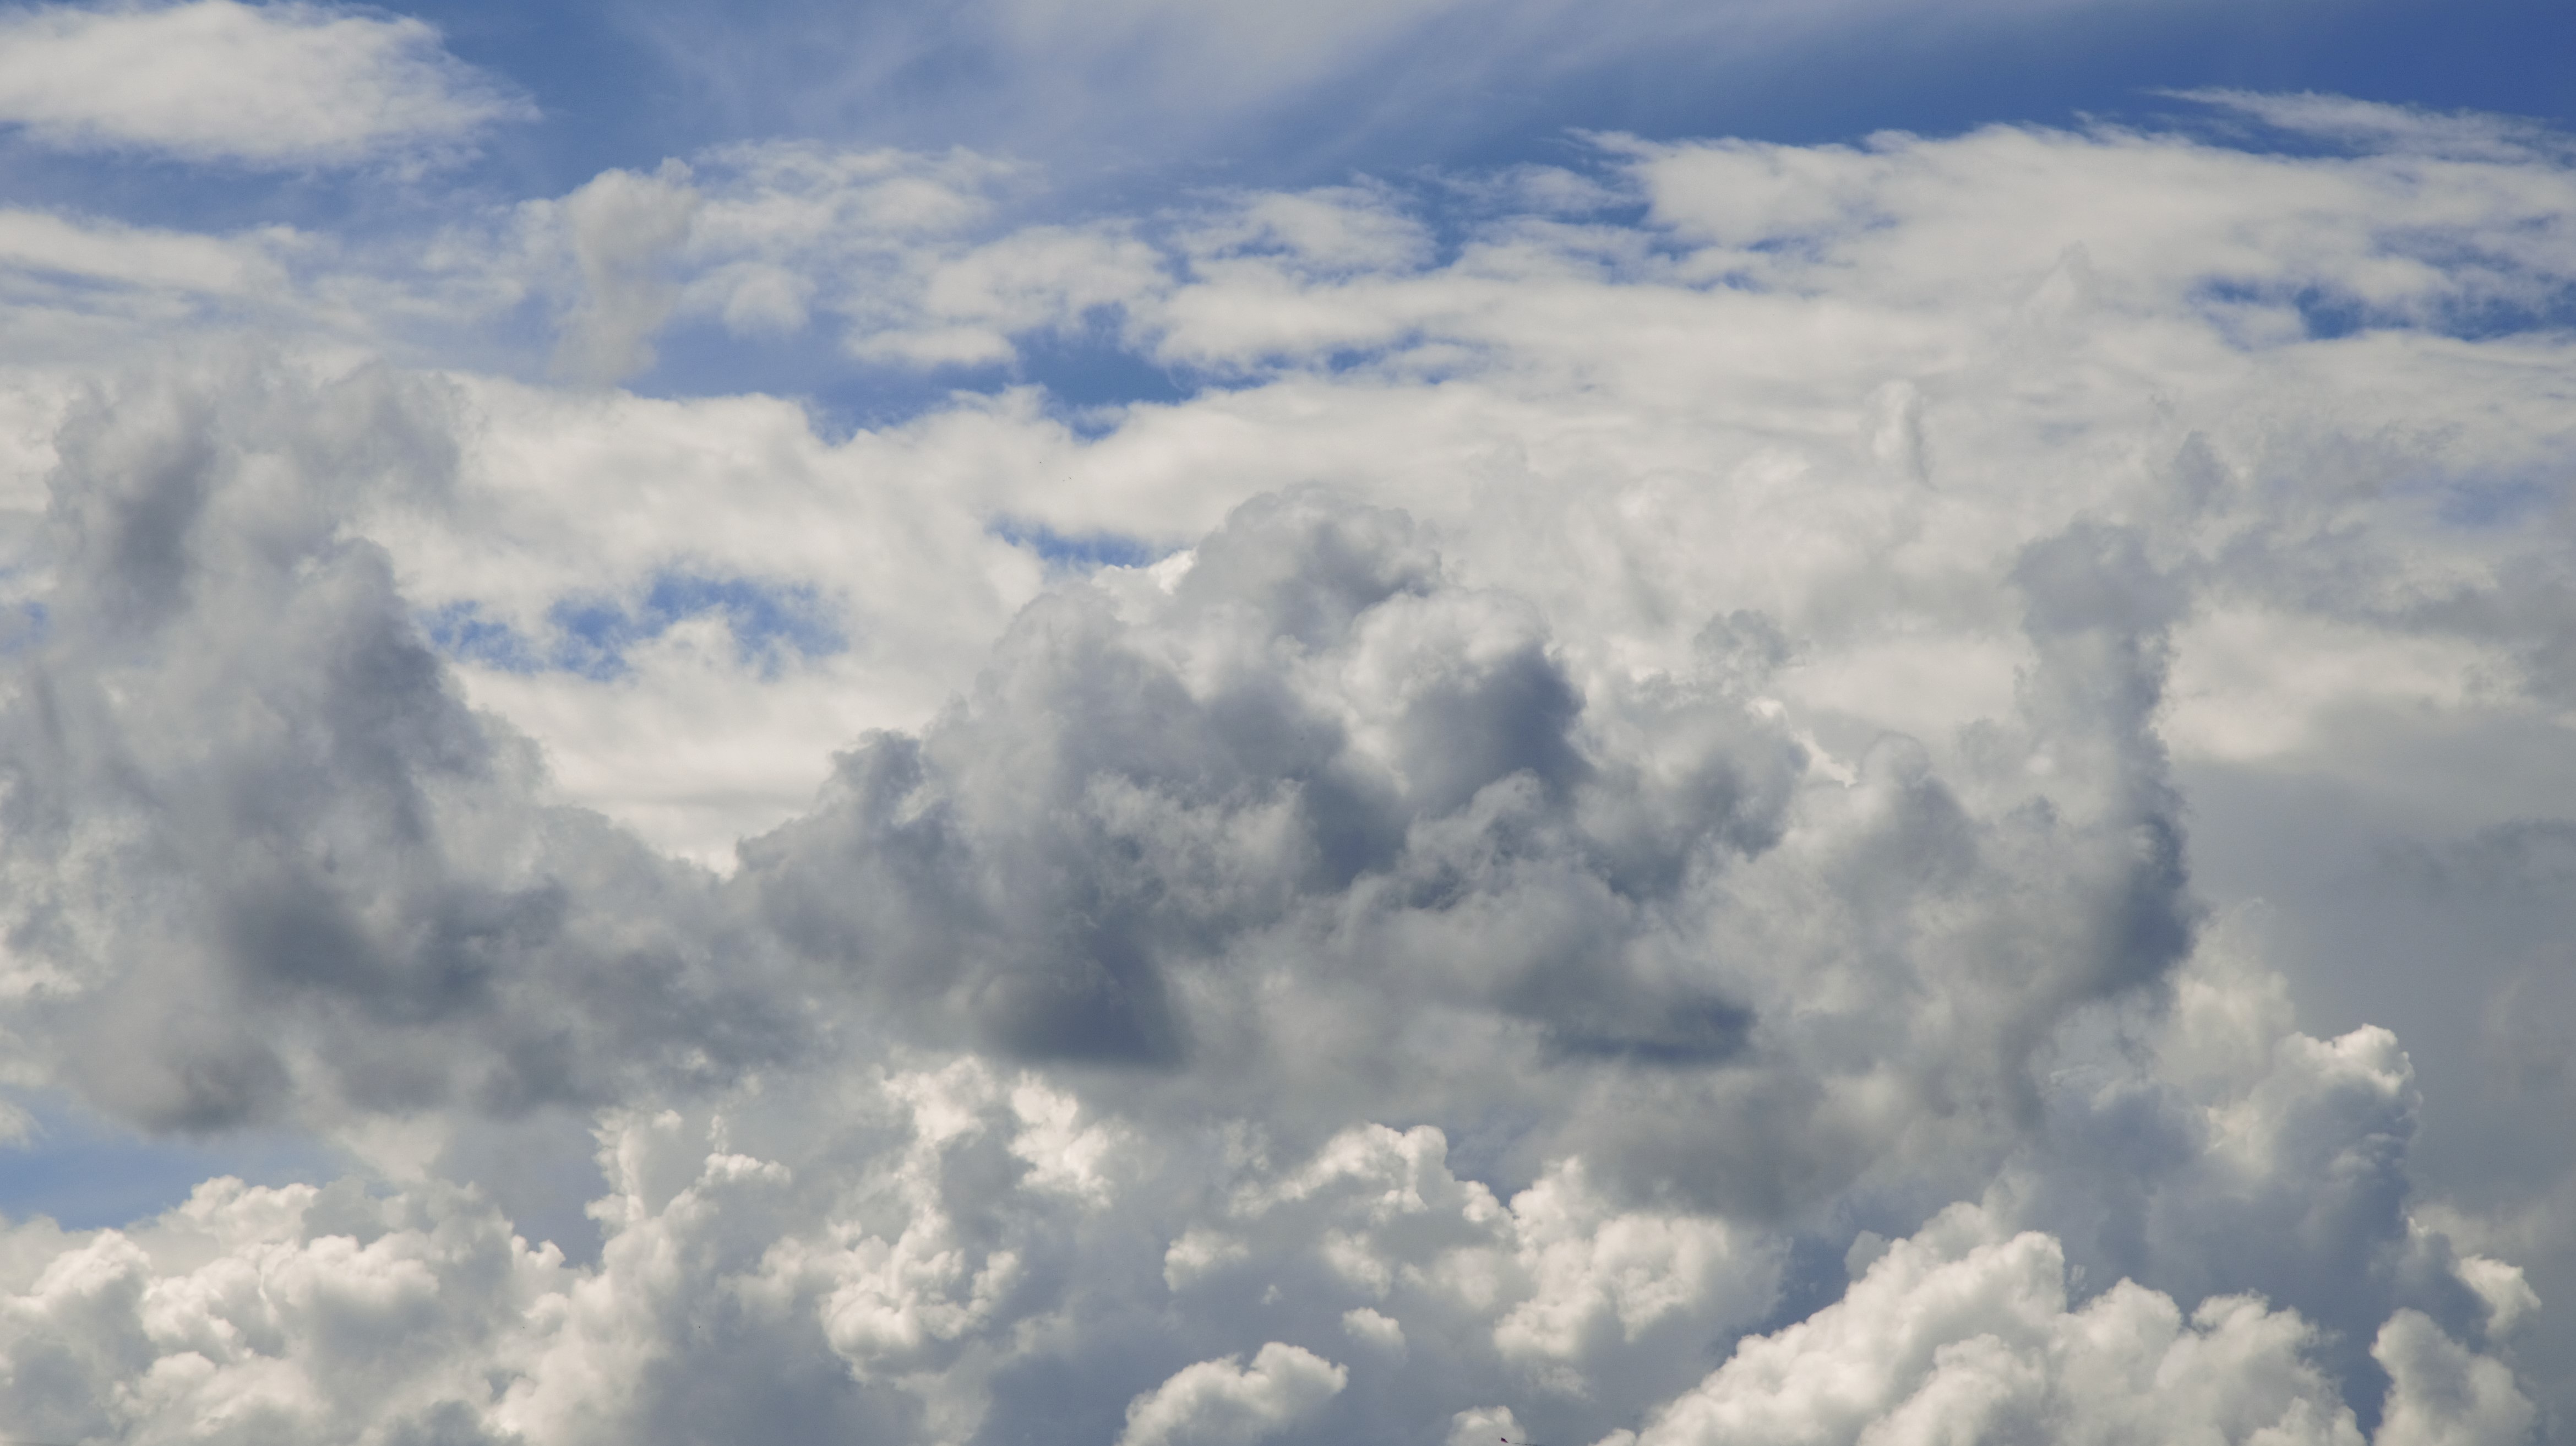
cloud, sky, atmosphere, daytime, cumulus, plain, clouds, storm clouds, meteorological phenomenon, atmosphere of earth, intense sky